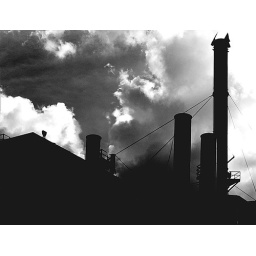
Did a canoe trip up the Willamette river at Oregon City. The river there is dominated by the paper factory.